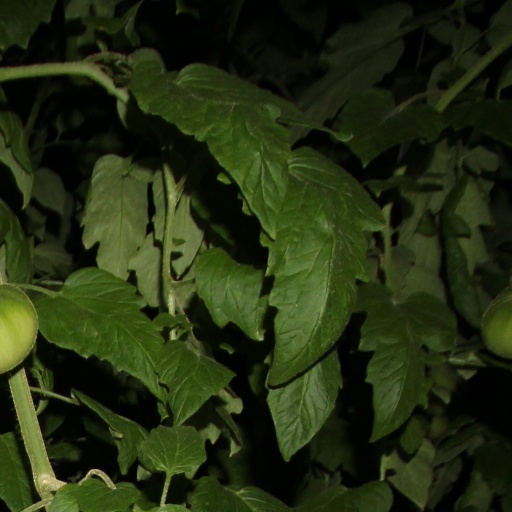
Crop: tomato